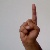
The image shows a hand gesture representing the letter 'D' in Indian Sign Language.